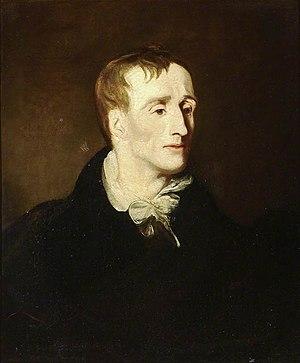
William Young Ottley, né dans le Berkshire en Angleterre le 6 août 1771 et mort à Londres le 26 mai 1836, est un collectionneur et historien de l'art, artiste amateur et éditeur d'estampes britannique, ainsi que Gardien du Département des estampes et dessins au British Museum.